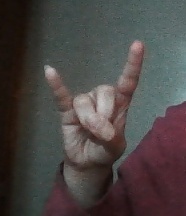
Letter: la